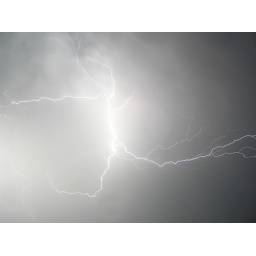
A cloud discharge in the sky over rural Putnam county, near route 18, in Illinois.